Sand Castles (film)

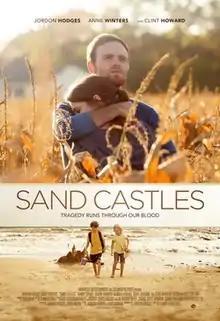
Theatrical release poster

Sand Castles is a 2014 American drama film directed by Clenét Verdi-Rose and starring Jordon Hodges and Anne Winters. It co-stars Randy Spence, Saxon Trainor, Daniella Grace, Scott Jemison, and Clint Howard.